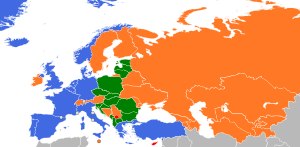
Partnerskab for fred
     Europæiske NATO-lande i 1994      Nuværende NATO-lande, der tidligere var medlemmer af Partnerskab for Fred      Medlemmer af Partnerskab for Fred      Stater der ønsker medlemskab af Partnerskab for Fred
Partnerskab for fred er et NATO projekt hvis mål er at skabe tillid mellem NATO og andre stater i Europa og det tidligere Sovjetunionen. 20 nationer er med i partnerskabet. Partnerskabet blev startet i 1994, kort efter østblokkens sammenbrud. Ti stater der startede som medlemmer i PfP er nu blevet indlemmet i NATO alliancen. 26. april 1995 blev Malta medlem af PfP, men forlod organisationen i 1996 for at bevare sin neutralitet. Under NATO topmødet i Riga 29. november 2006 blev Bosnien-Hercegovina, Montenegro og Serbien inviteret til PfP samarbejdet. De indtrådte i PfP 14. december 2006.